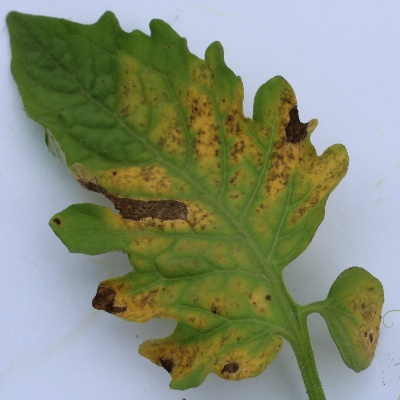
Crop: Tomato
Condition: septoria leaf spot